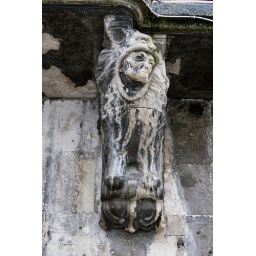
Gargouille supporting balcony of a building on Ploscha Rynok (Market Square) in Lviv. Taken with EF 70-200/2.8L IS USM